Glass Spider Tour

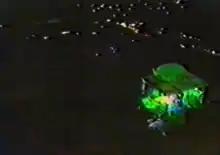
The Glass Spider set from above – 6 June 1987 in Berlin

Bowie entered the show to the song "Glass Spider", for which he was lowered from the set's ceiling while seated in a silver chair and singing into a telephone. The show's first vignette began with "Bang Bang", during which Bowie pulled an audience member out of the crowd, only to be rejected by the fan, who by the end of the song was revealed to be one of the troupe's dancers. Later in the show, for the song "Fashion", the dance troupe threatened Bowie with a street fight, which, by the end of the song, he accidentally wins. For the live rendition of "Never Let Me Down", the performance of which Bowie called "abrasive", he was influenced by the minimalist choreography of Pina Bausch. He said: